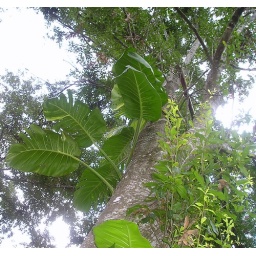
plant climbing oak in back tree farm.